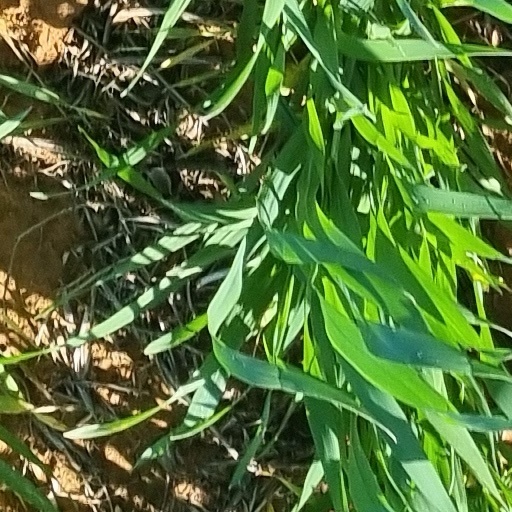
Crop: wheat